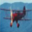
Label: airplane